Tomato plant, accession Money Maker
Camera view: tilt-top (135 deg); turntable rotation: 30 degrees
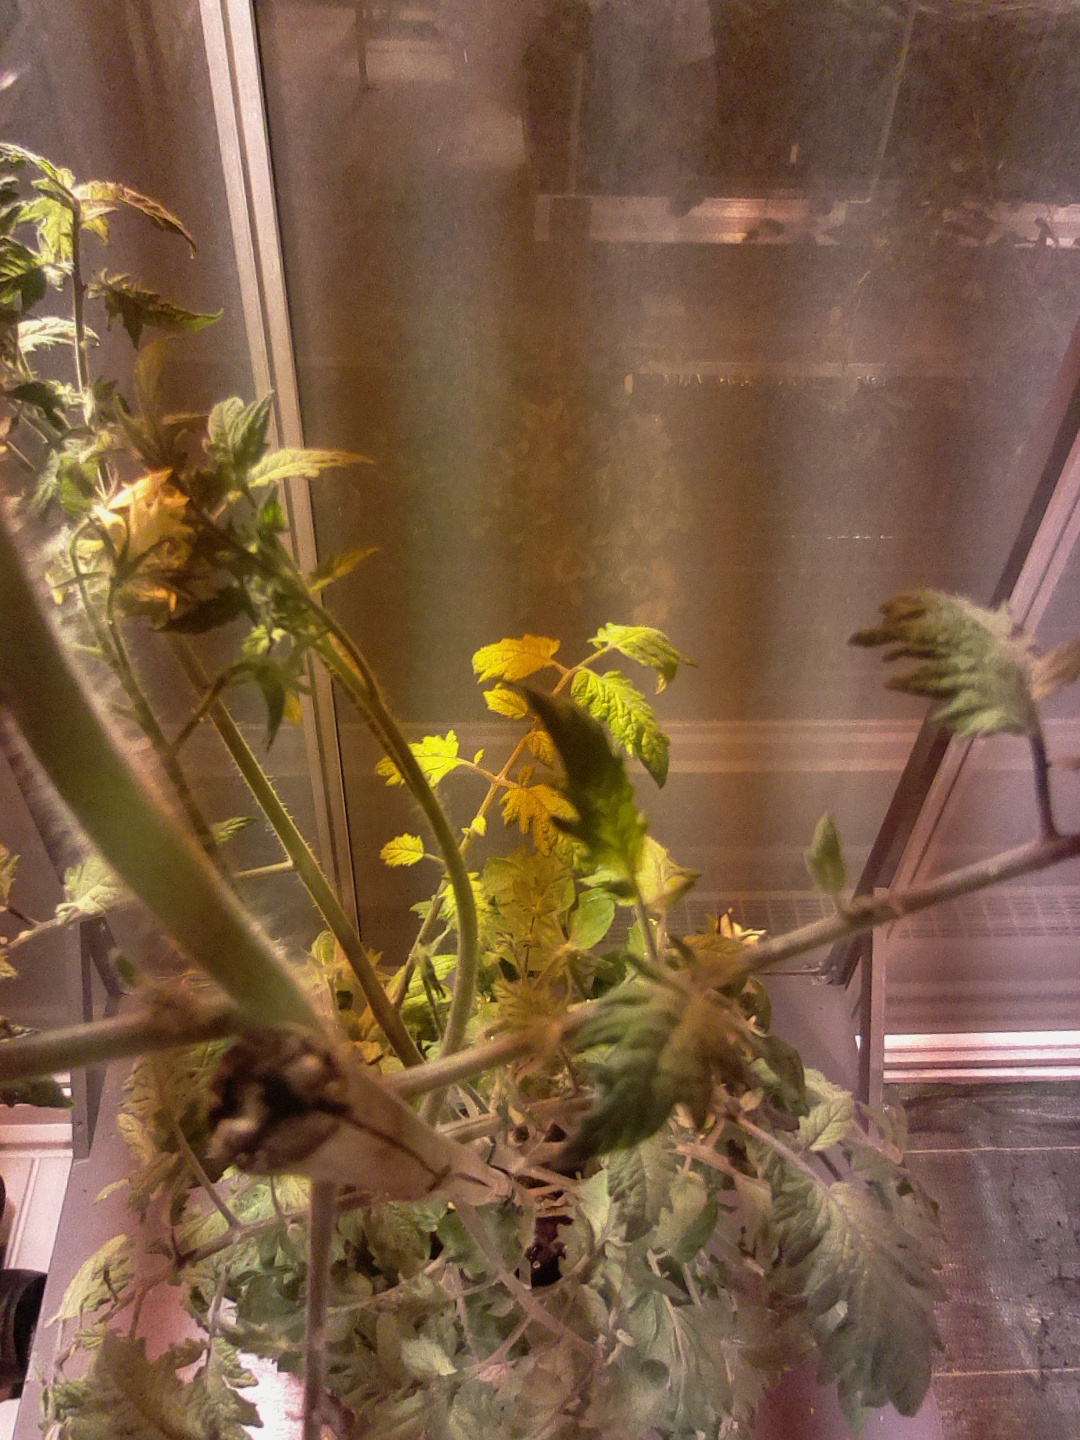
BBCH growth stage 73: 30%-40% of final fruit size